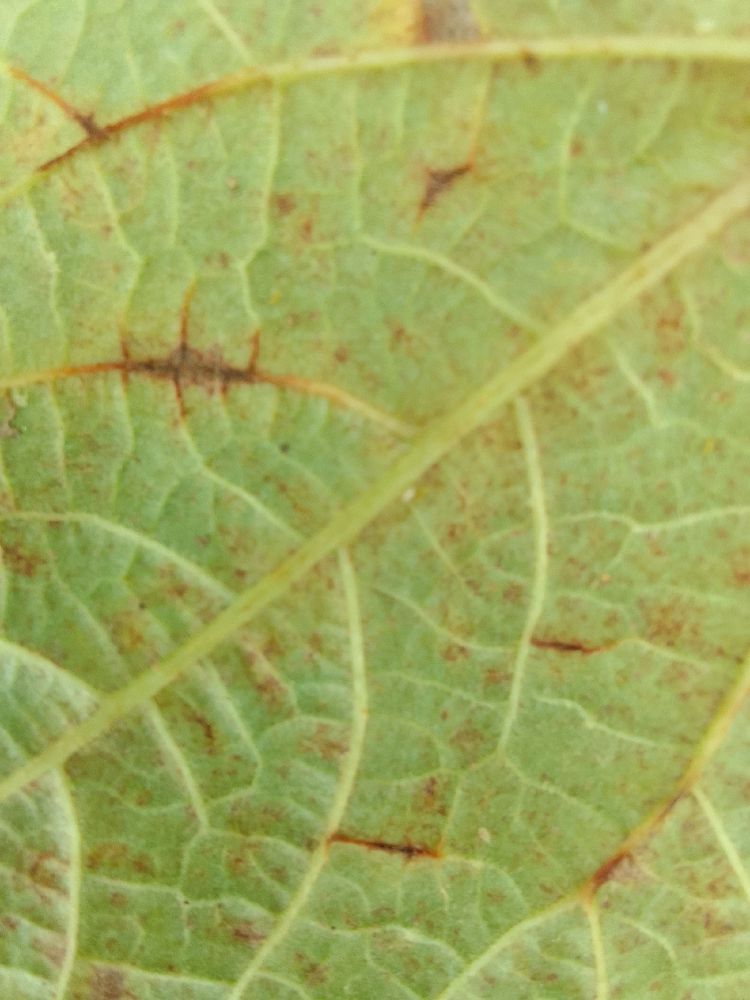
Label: anthracnose